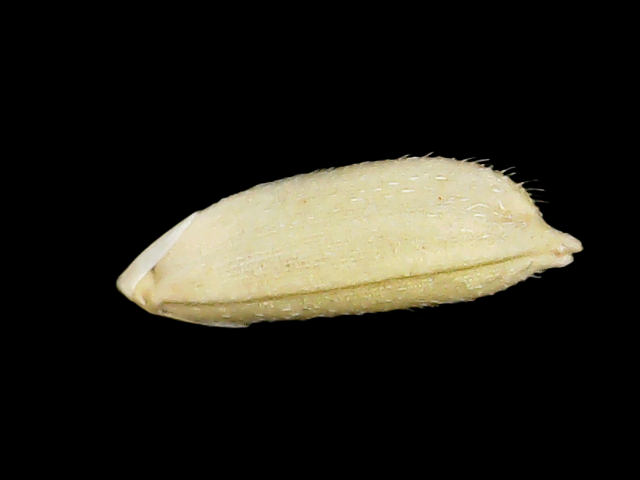
Rice variety: Bd30